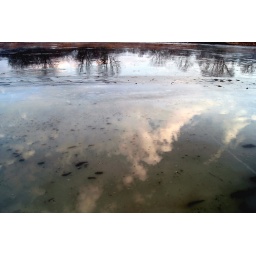
a few inches below the surface of the water is solid ice with debris frozen in it.I liked the reflected sky